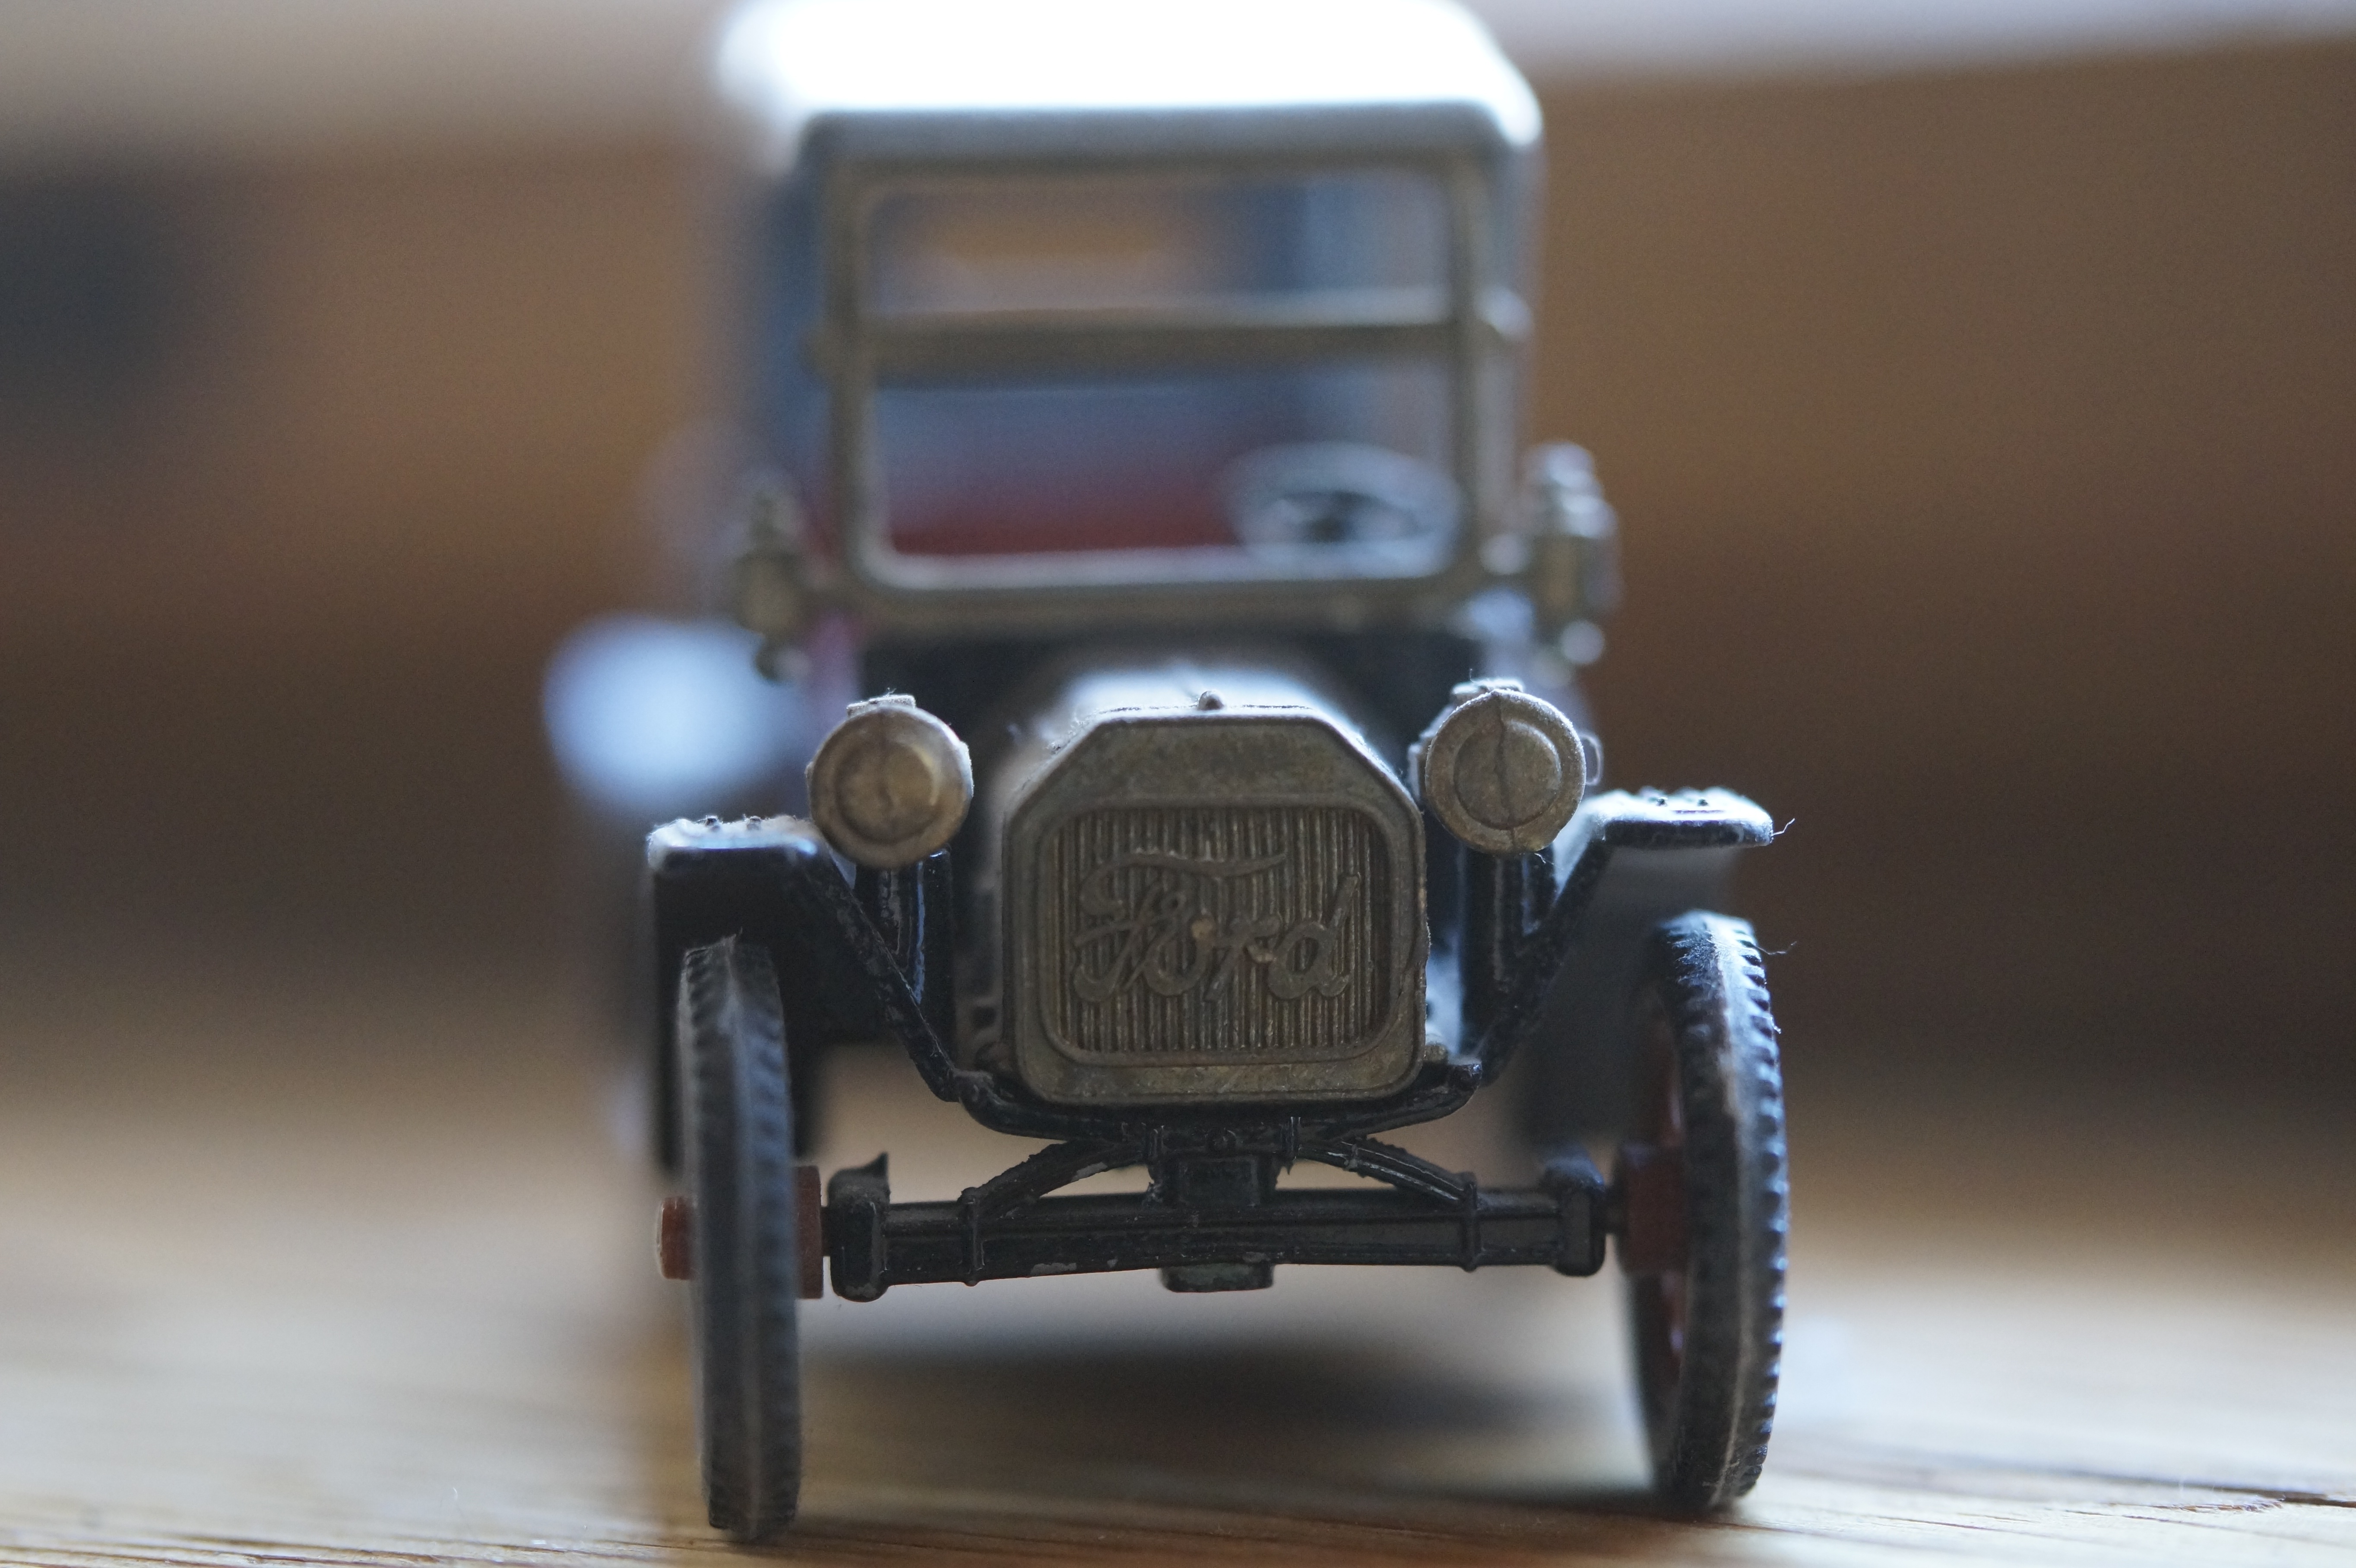
car, old, vehicle, auto, nostalgia, automotive, vintage car, ford, toys, oldtimer, nostalgic, classic, historically, toy car, children toys, model car, off road vehicle, land vehicle, scale model, automobile make